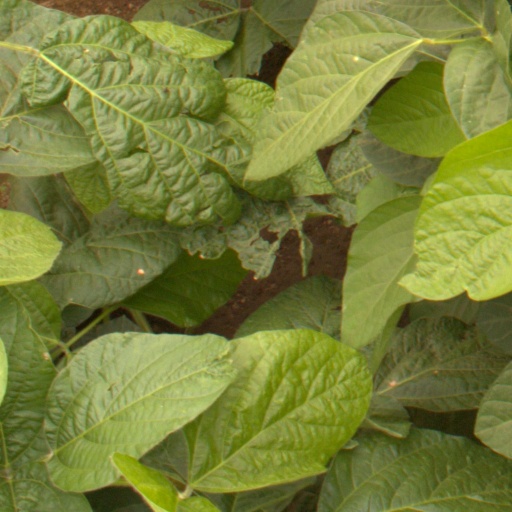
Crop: soybean